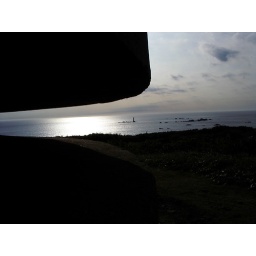
the lighthouse is seen through the gaps in a german radio direction finding mast on the coast of guernsey